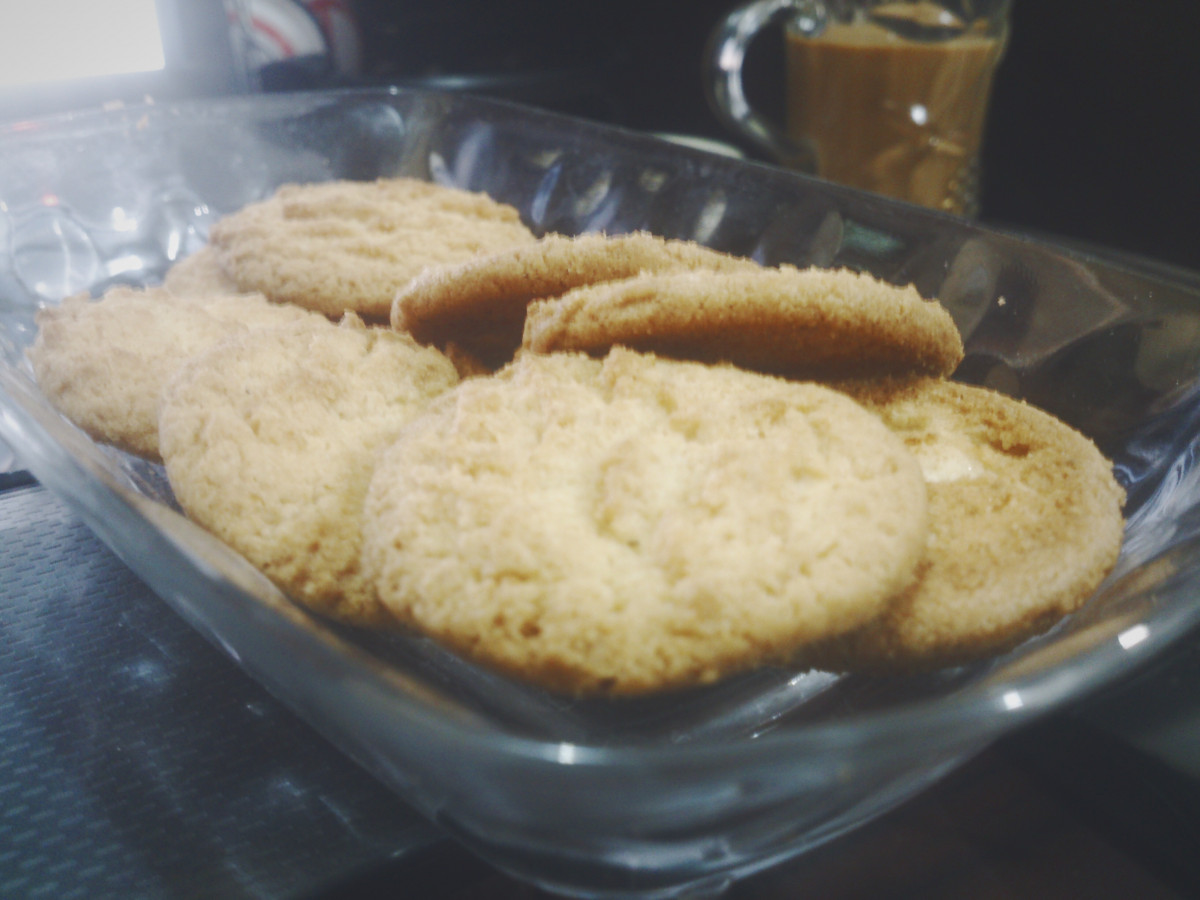
Tags: meal, produce, fish, breakfast, baking, dessert, cuisine, vegetarian food, fried food, panko